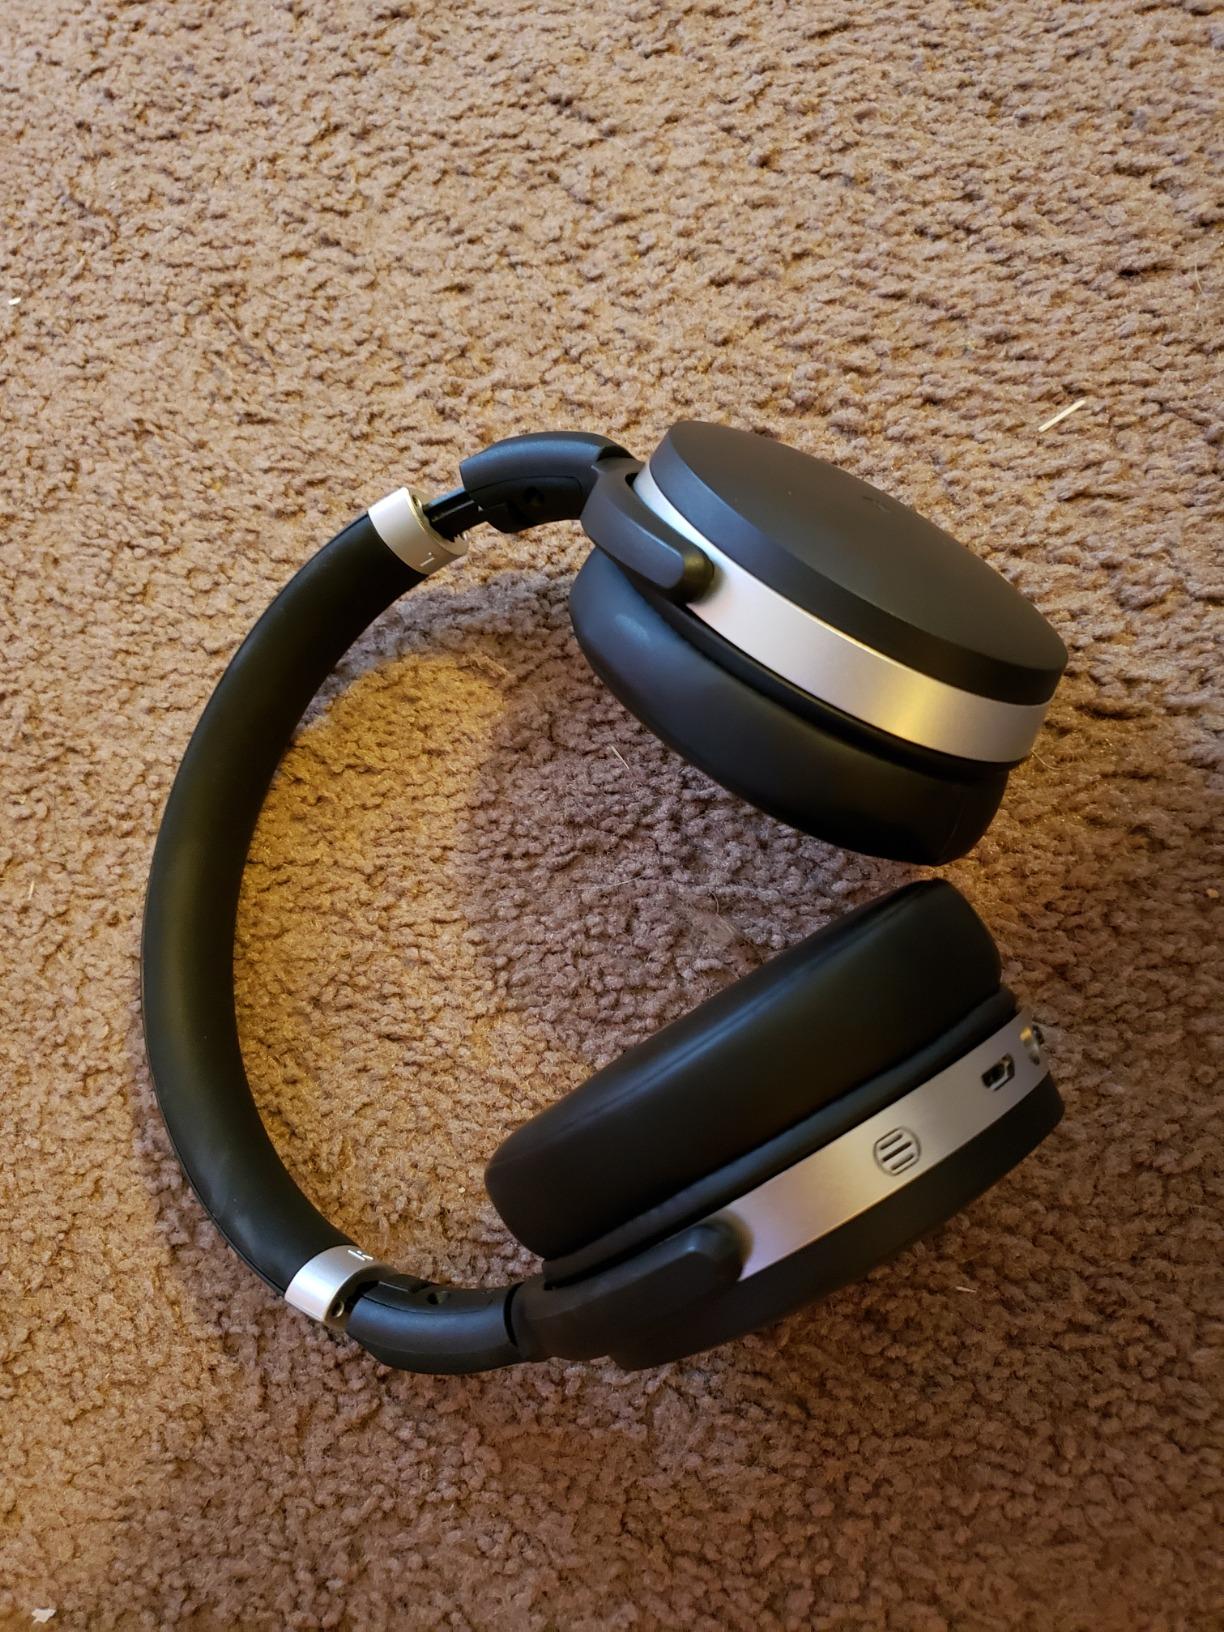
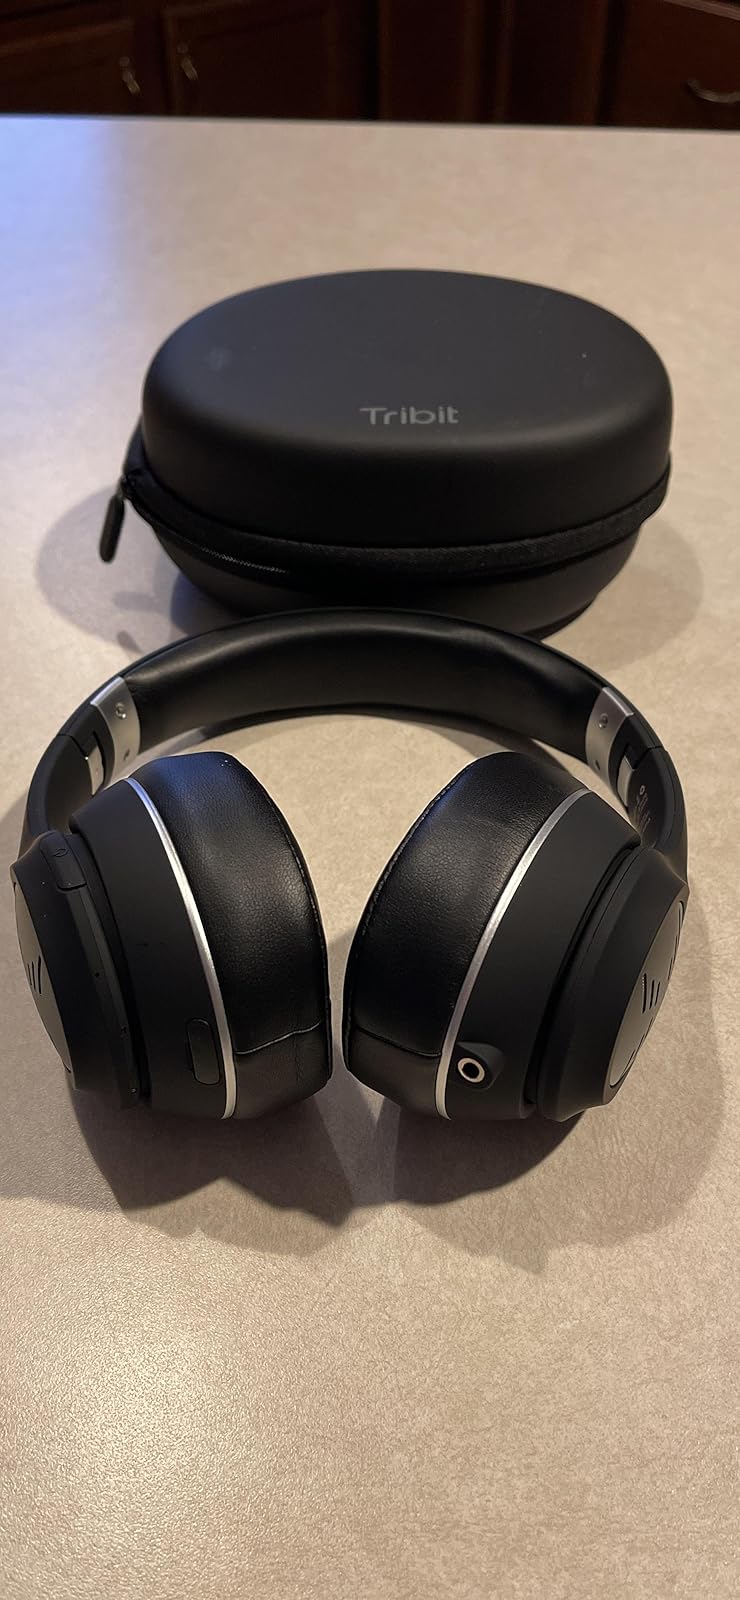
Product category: headphones
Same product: no